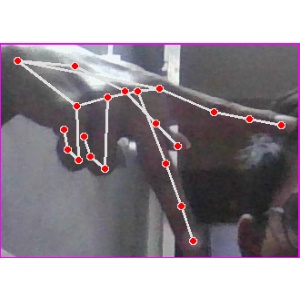
अक्षर: प